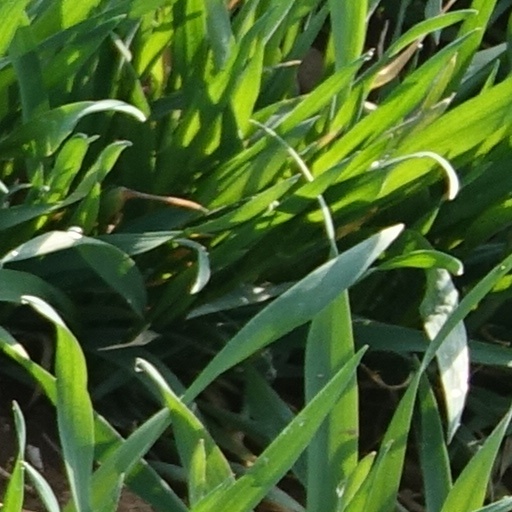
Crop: wheat